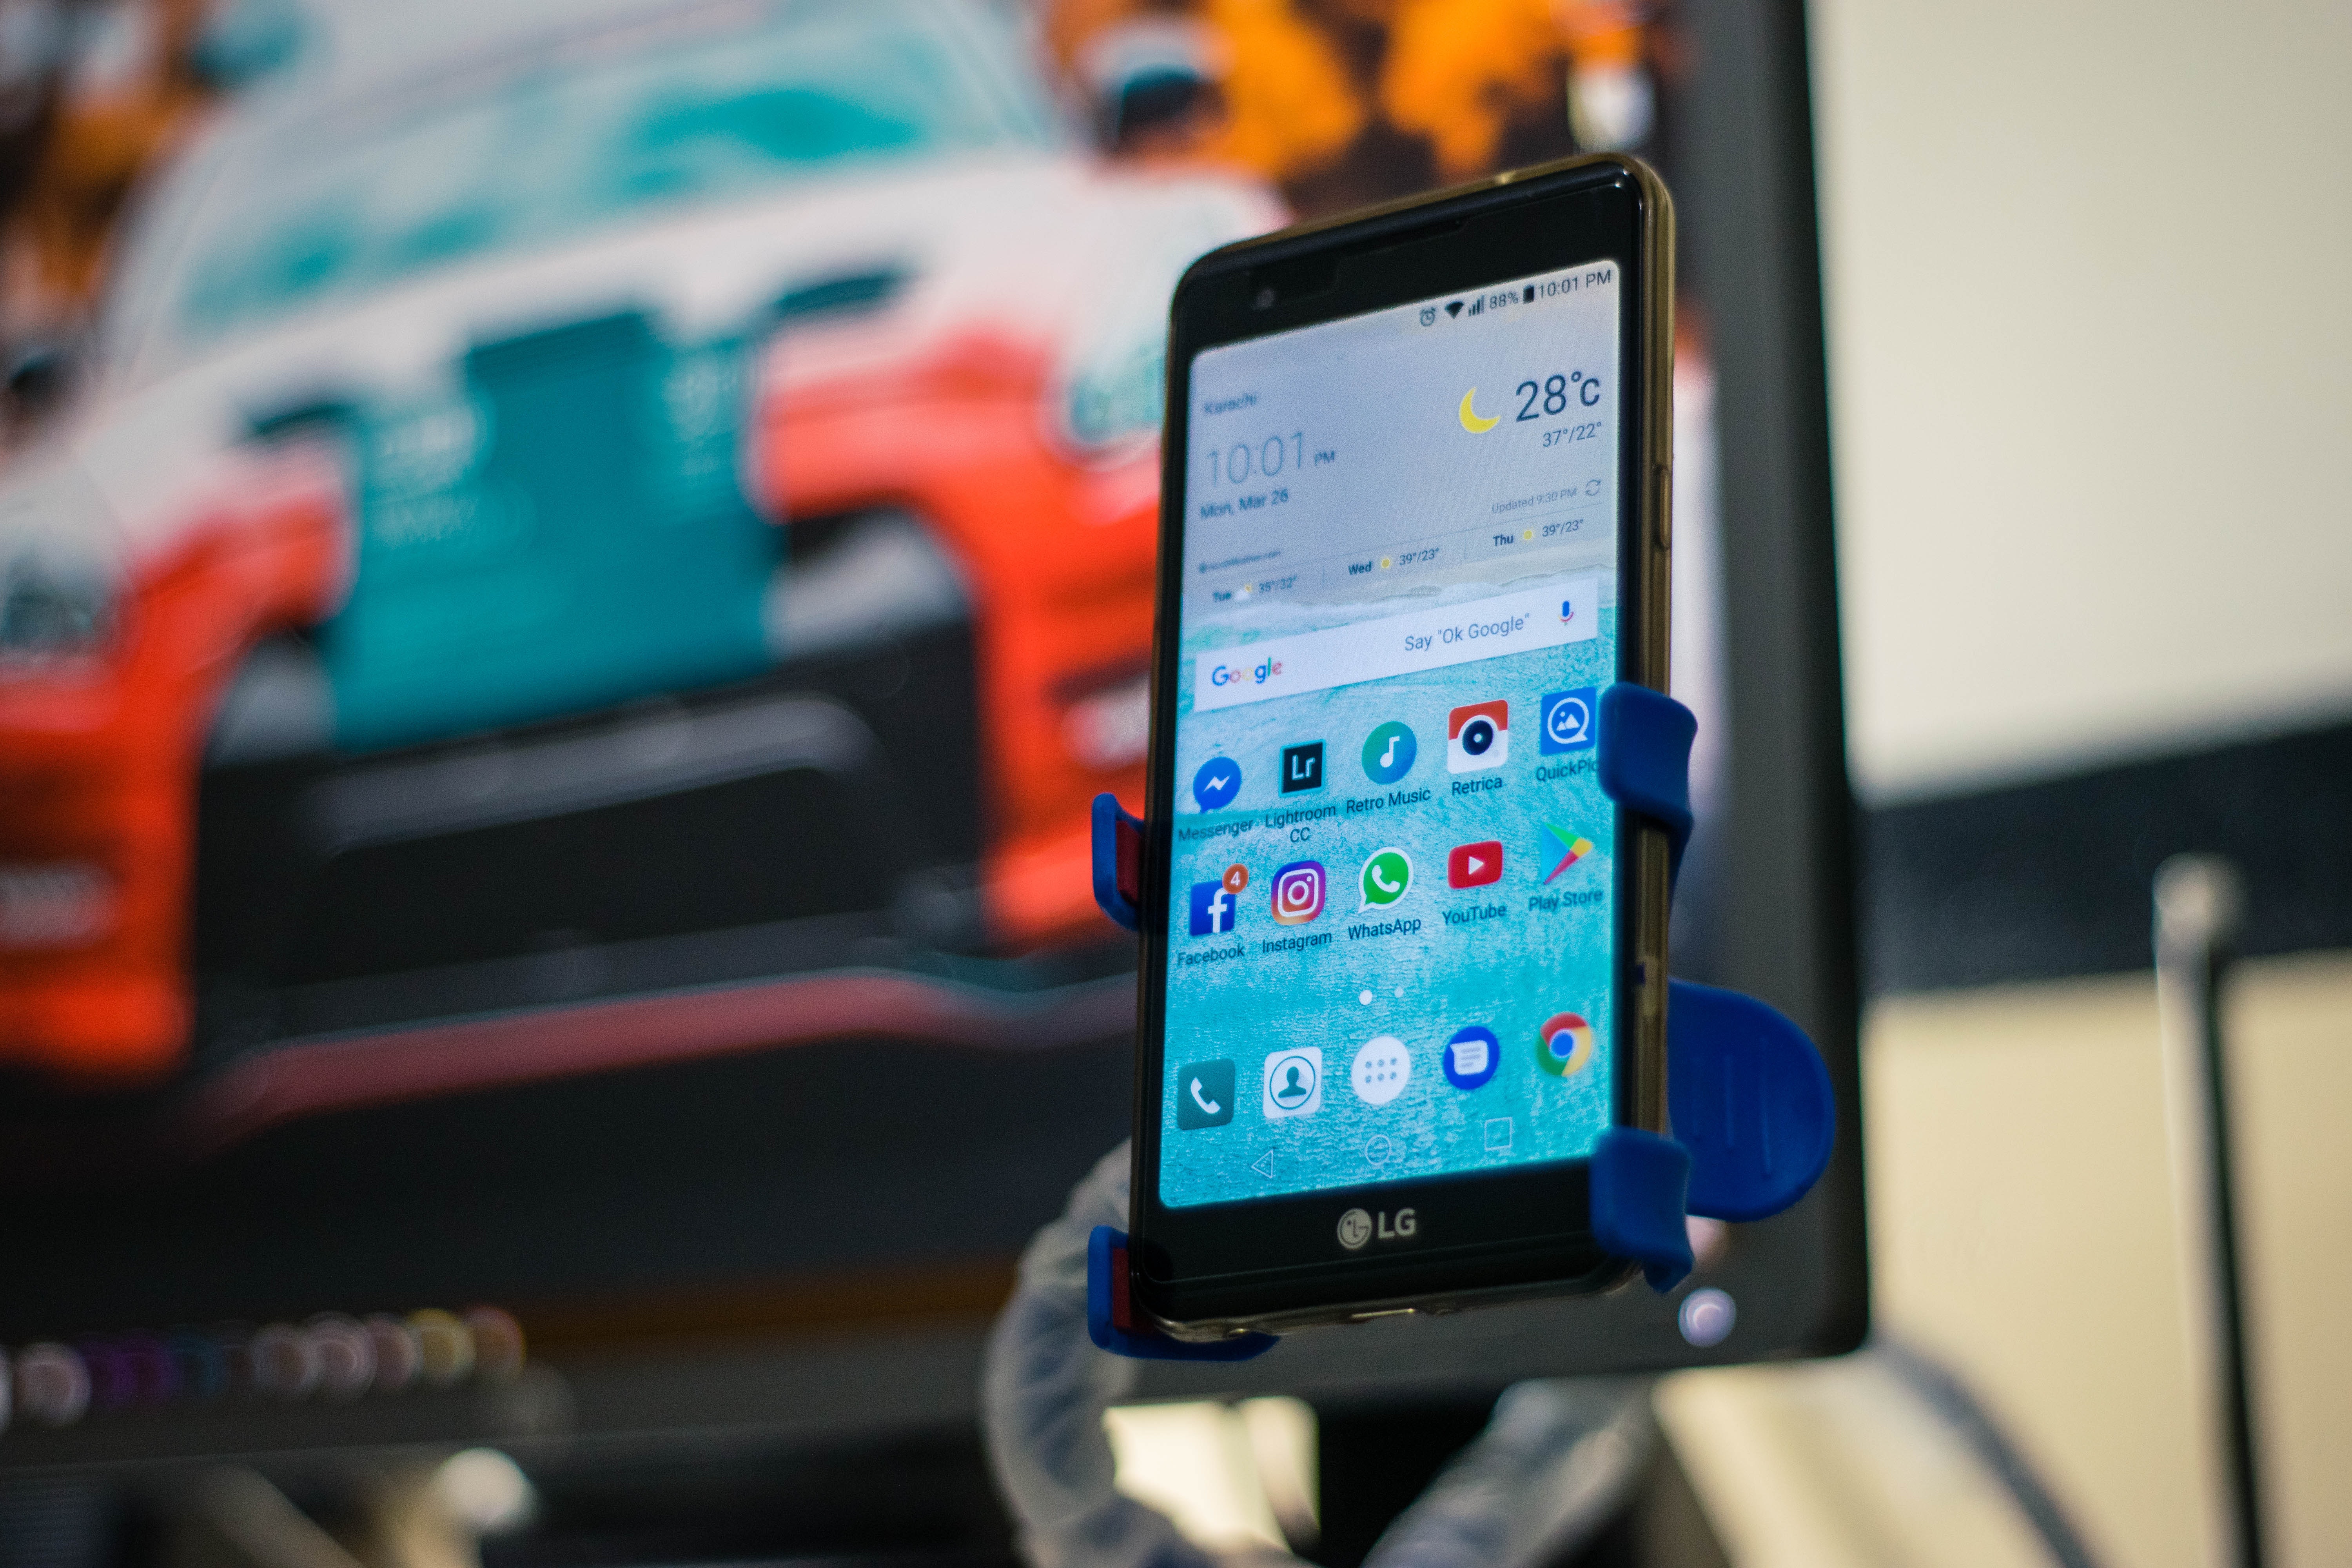
gadget, smartphone, technology, electronic device, mobile phone, portable communications device, communication device, electronics, multimedia, telephony, telephone, mobile device